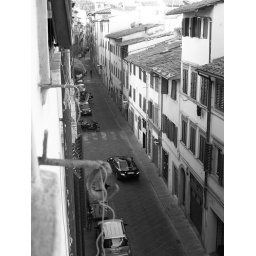
View 2 from bedroom window looking over Via de Macci